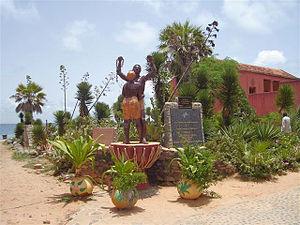
Maison des esclaves, Gorée, Sénégal